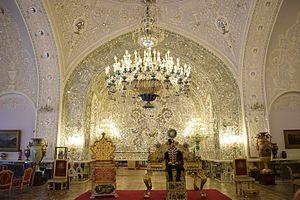
Le palais du Golestan est l'ancien palais royal qadjar situé dans la citadelle royale de Arg-e Soltanati à Téhéran.